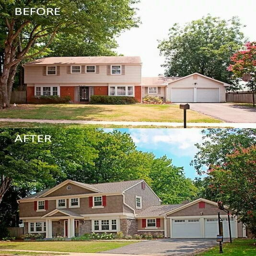
amazing transformation of a ranch house .